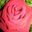
Label: rose